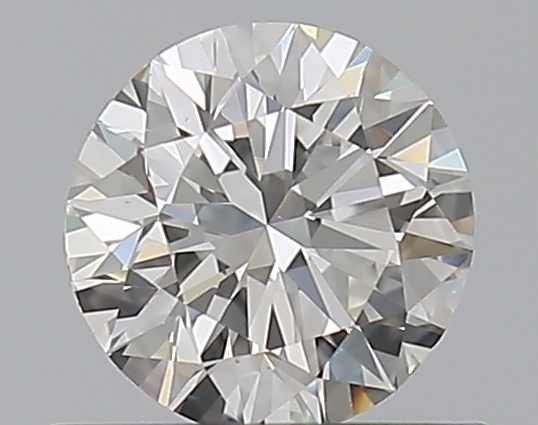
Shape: round
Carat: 0.5
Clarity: VS1
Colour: F
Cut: EX
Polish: EX
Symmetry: VG
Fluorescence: N
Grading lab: GIA
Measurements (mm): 5.04 x 5.1 x 3.16